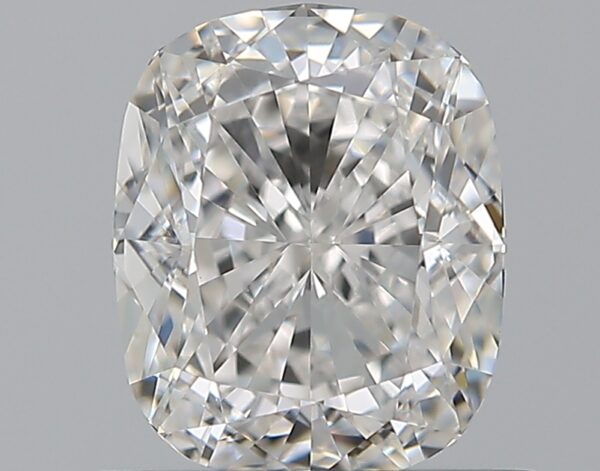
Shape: cushion
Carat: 1
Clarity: VVS2
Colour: F
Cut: VG
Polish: EX
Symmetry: VG
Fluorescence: F
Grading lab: GIA
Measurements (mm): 6.28 x 5.13 x 3.59